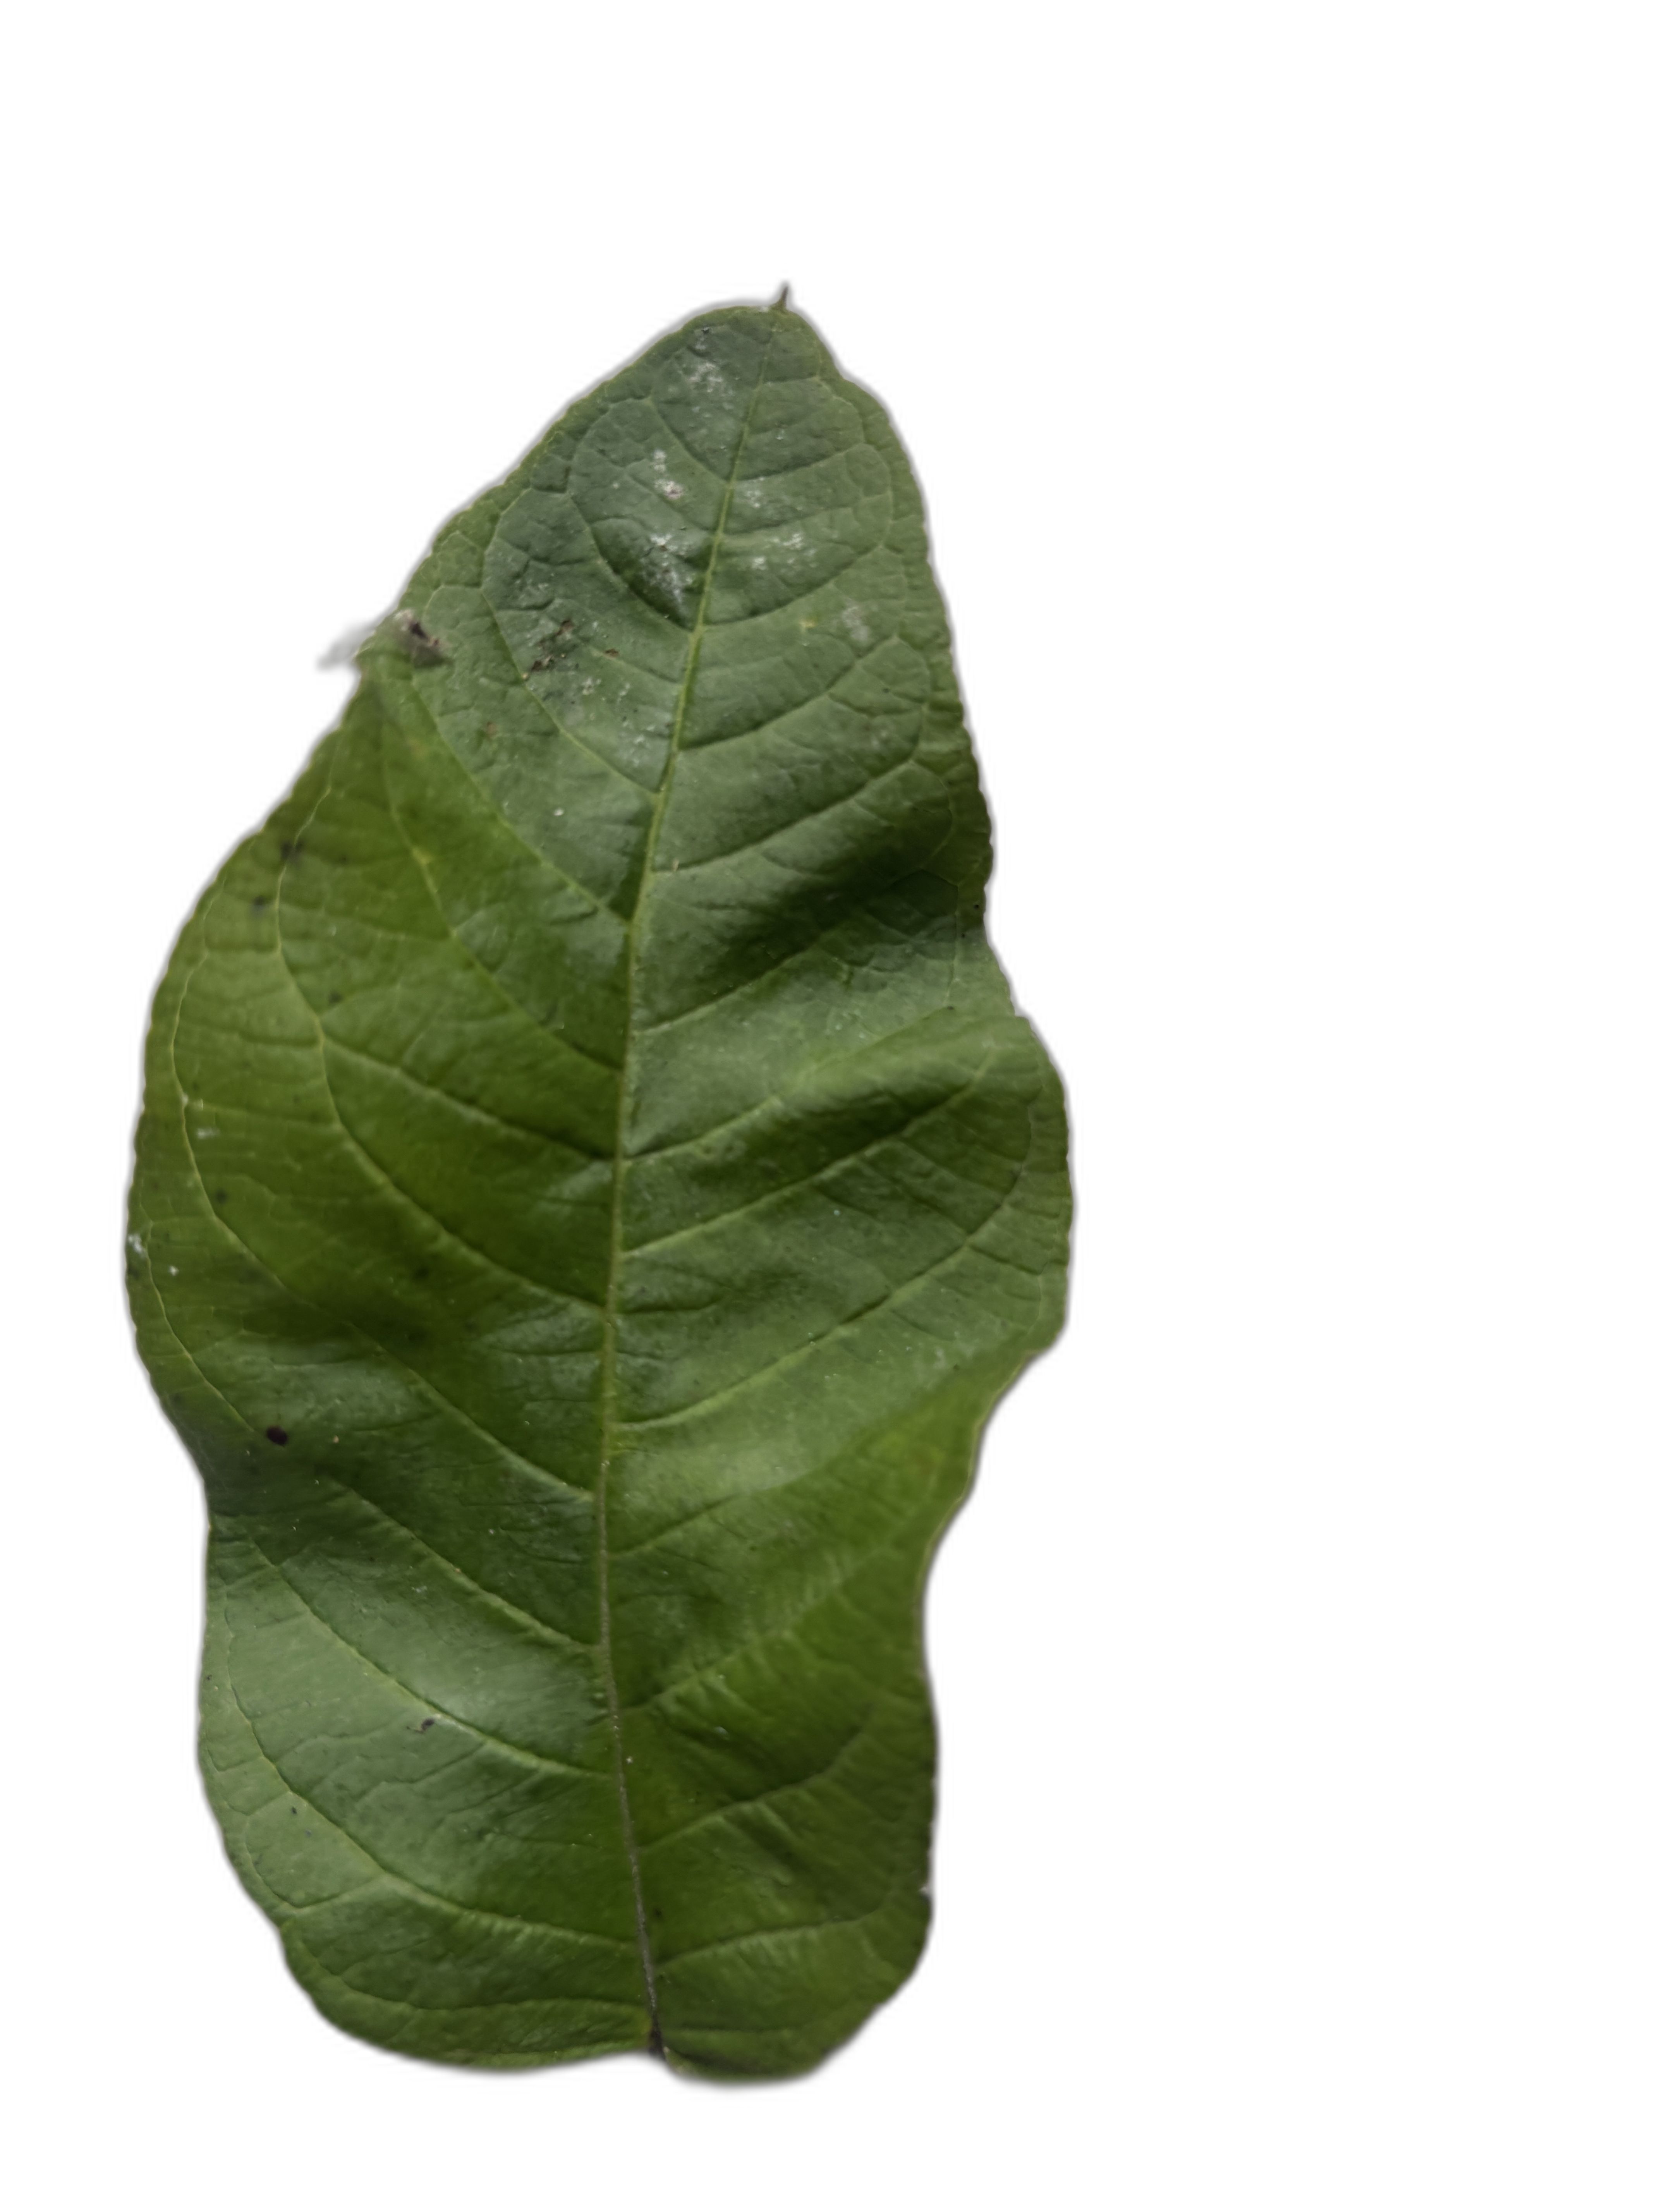
Plant part: leaf
Disease: Healthy